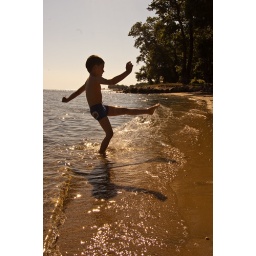
Little boy playing in the water